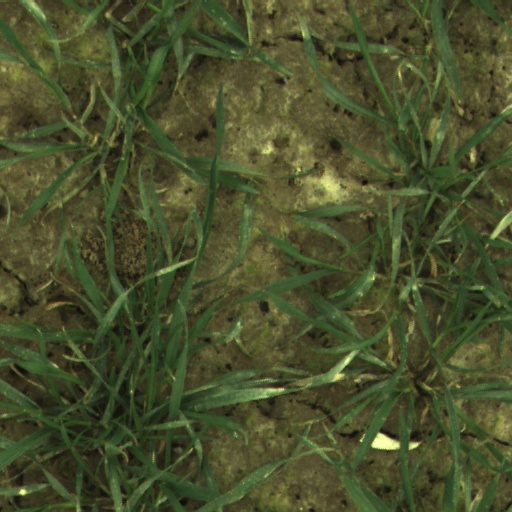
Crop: wheat